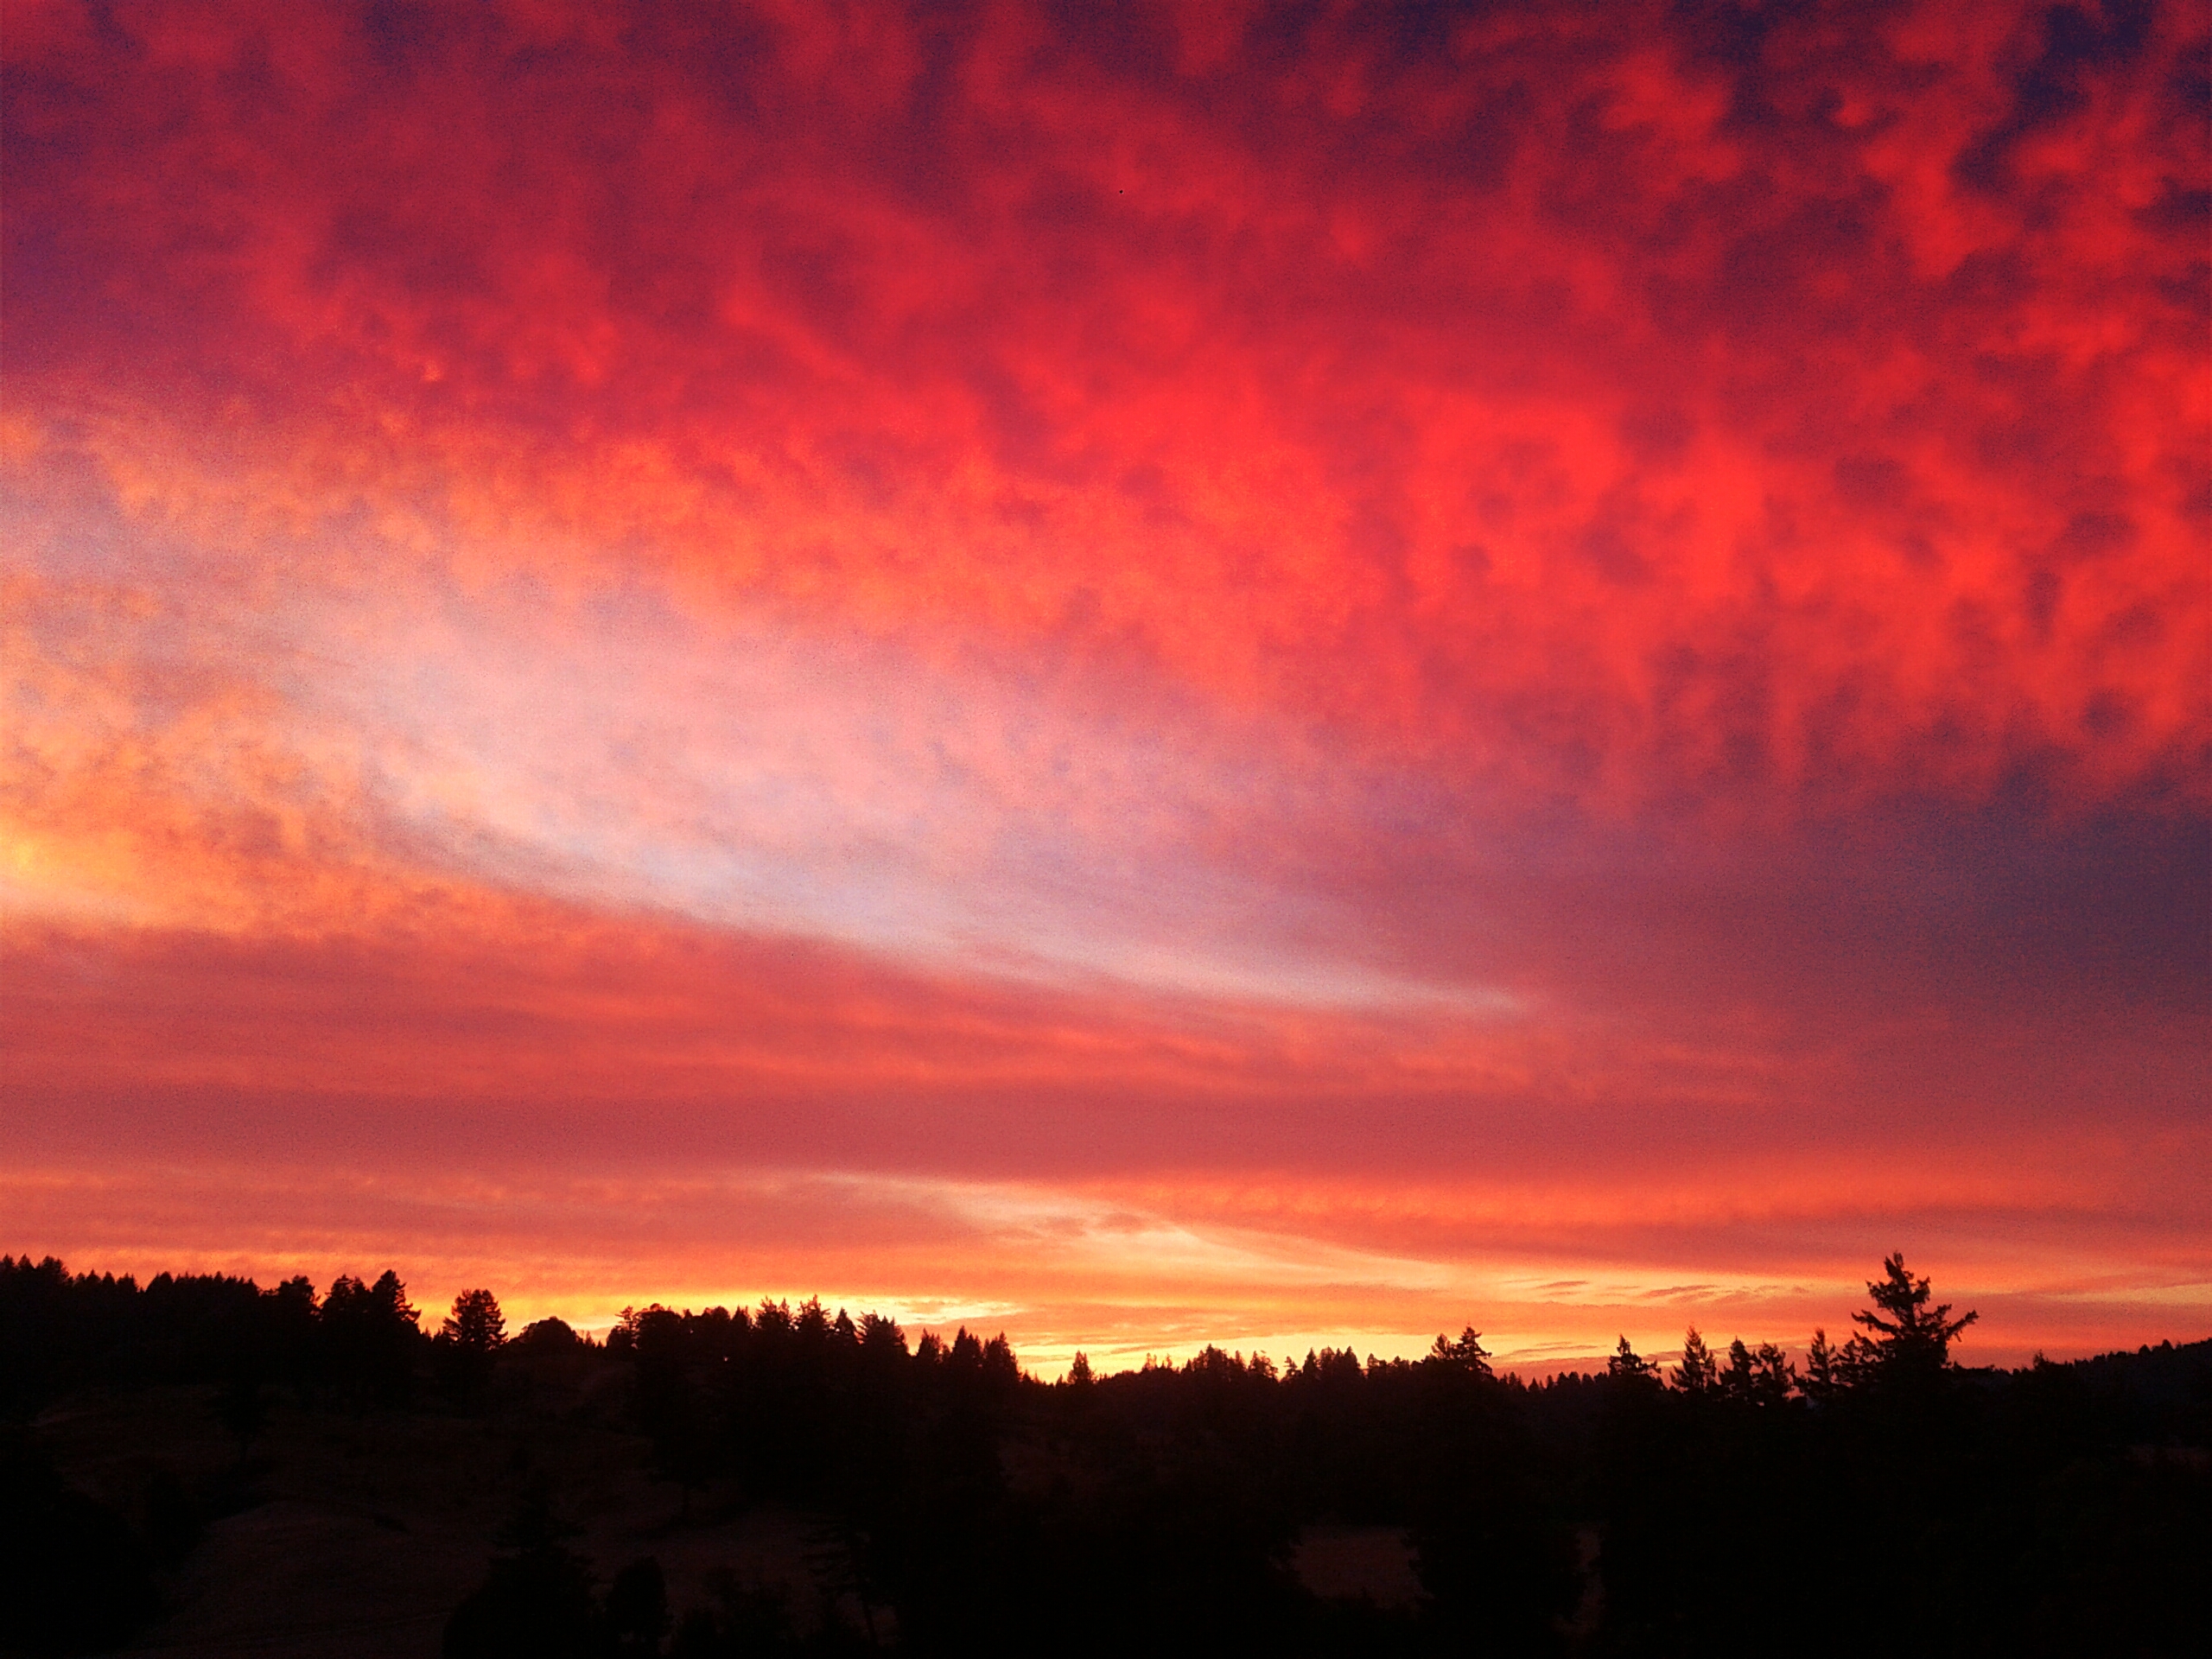
horizon, silhouette, cloud, sky, sunrise, sunset, sunlight, cloudy, morning, dawn, atmosphere, dusk, evening, red, fluffy, california, trees, clouds, day, vista, afterglow, humboldt, flickrandroidapp filter none, red sky at morning